Cox's Bazar

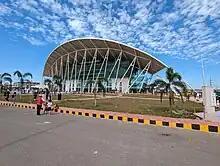
Cox's Bazar railway station

The city of Cox's Bazar is served by Cox's Bazar International Airport, located northwest of the city. It is one of four Bangladesh's international airports. The main airlines serving the airport are Biman Bangladesh Airlines, US-Bangla Airlines, Novoair and Regent Airways. In November 2020, Biman Bangladesh Airlines started flights between Sylhet and Cox's Bazar, which was the first direct flight between two cities without any connecting flight from Dhaka. Cox's Bazar Airport is in the process of being upgraded by July 15, 2025 to an international airport in order to attract more tourists. This will make it the fourth international airport in Bangladesh.